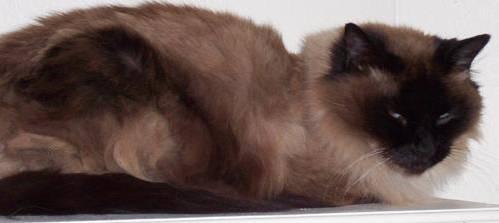
cat